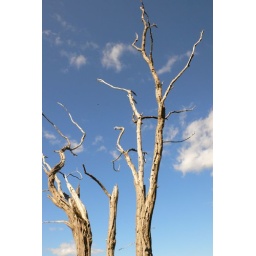
tree in the sky